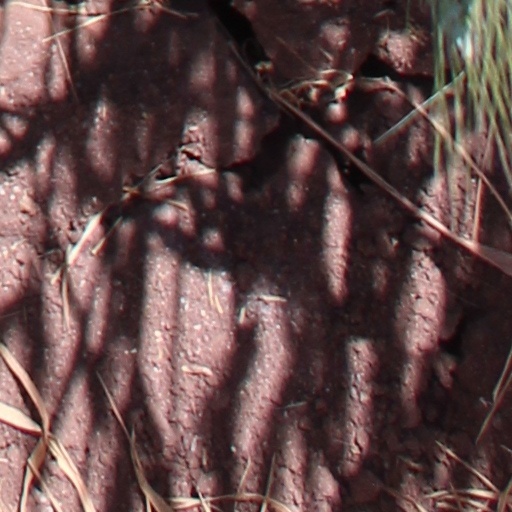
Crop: wheat